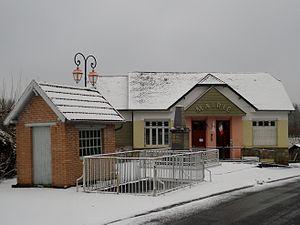
La mairie de Roche-le-Peyroux
Roche-le-Peyroux est une commune française située dans le département de la Corrèze, en région Nouvelle-Aquitaine.